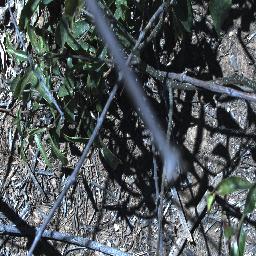
Label: rubber_vine